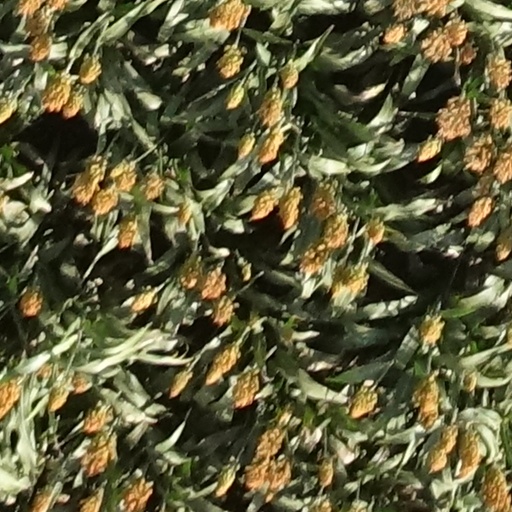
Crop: sorghum